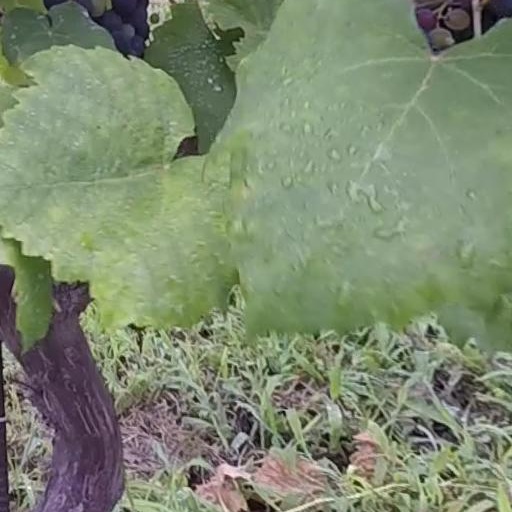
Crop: grape